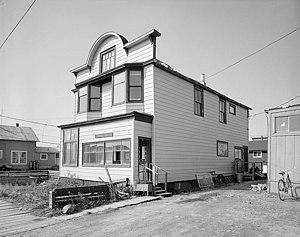
Un saloon désigne un établissement destiné à la boisson, la restauration, l'équipement en fourniture, au repos et aux loisirs dans l'Ouest américain du XIXᵉ siècle.